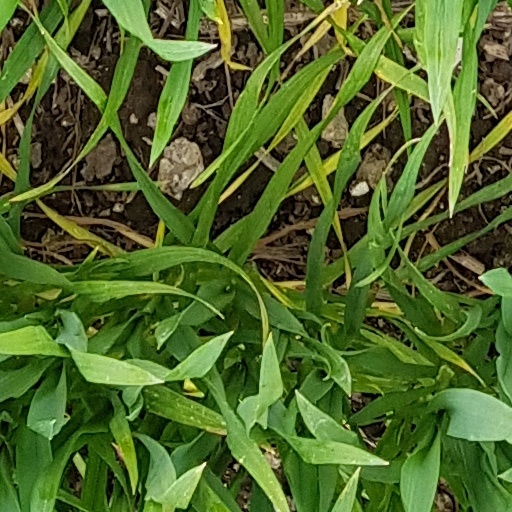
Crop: wheat